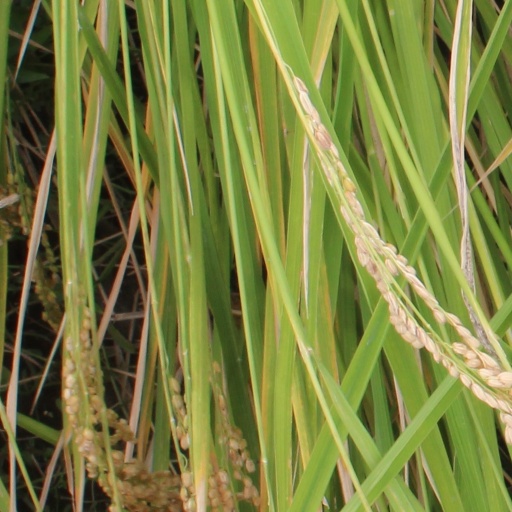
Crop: rice